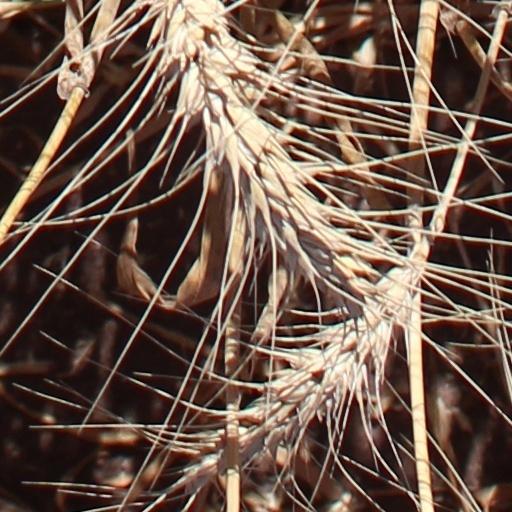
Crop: wheat